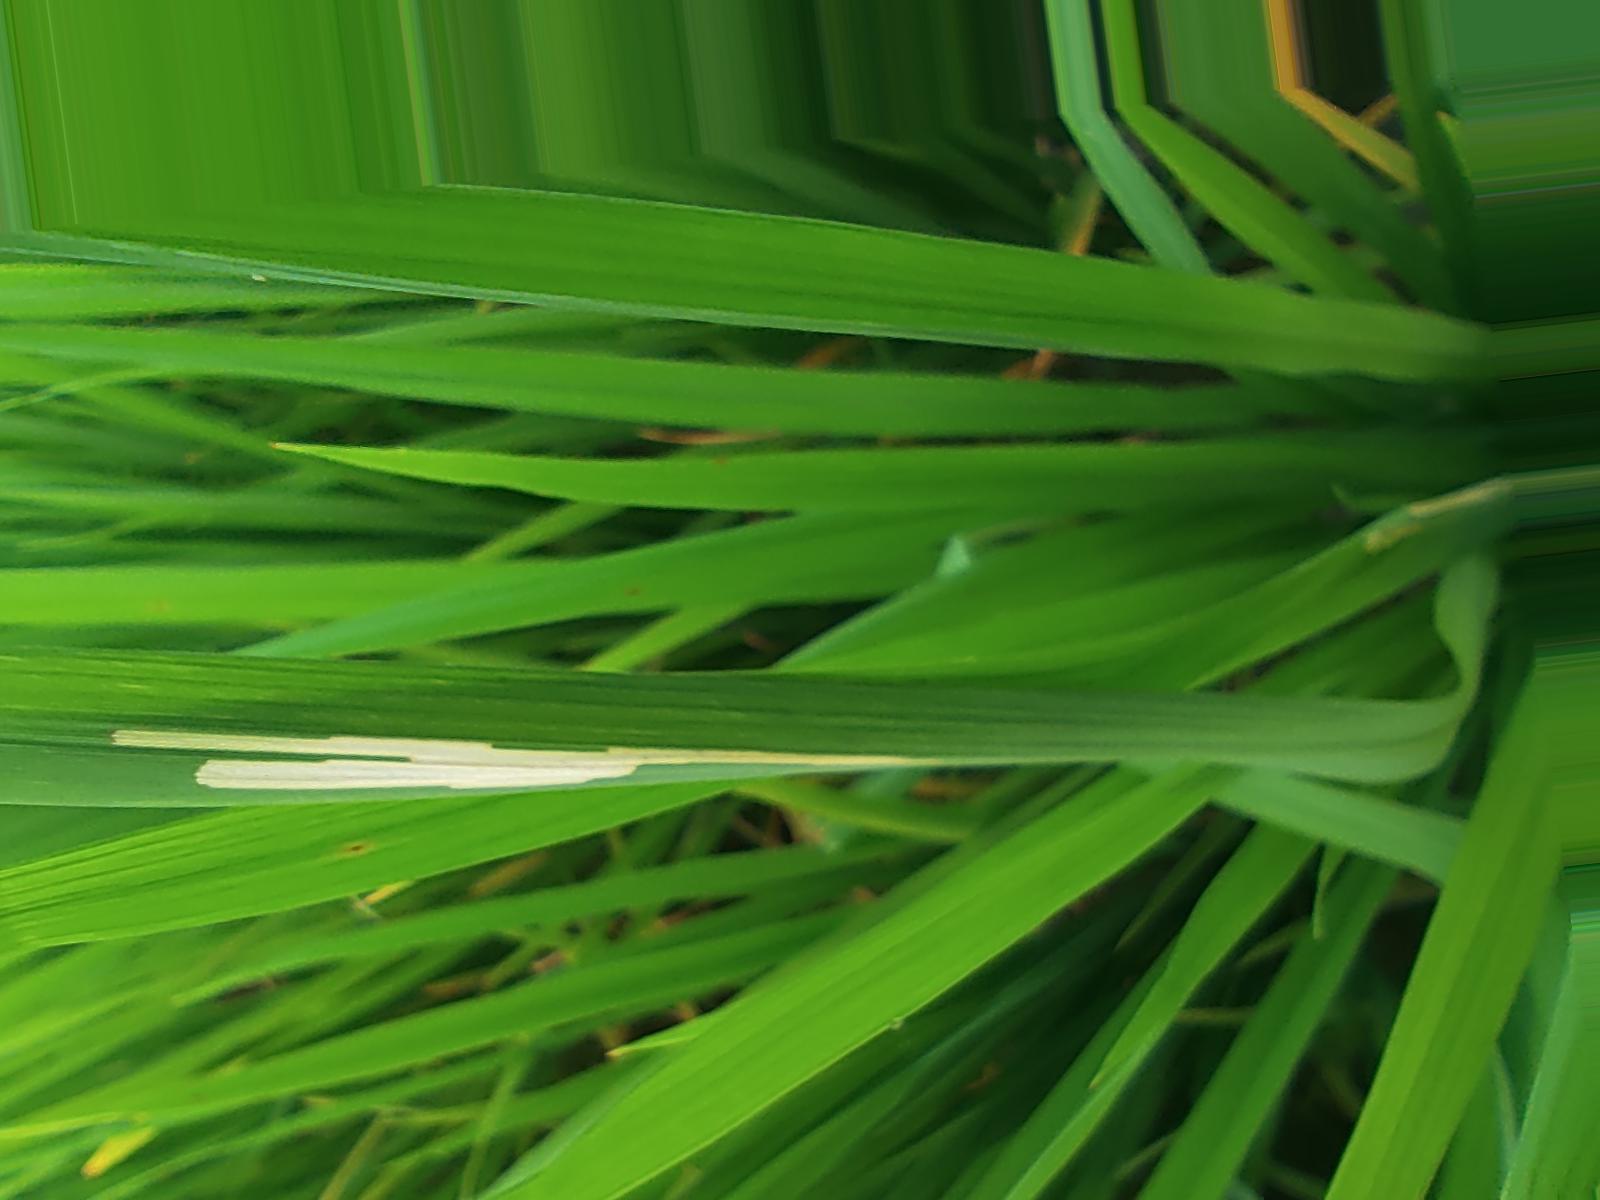
Nhãn: Sâu gai ( Hispa )